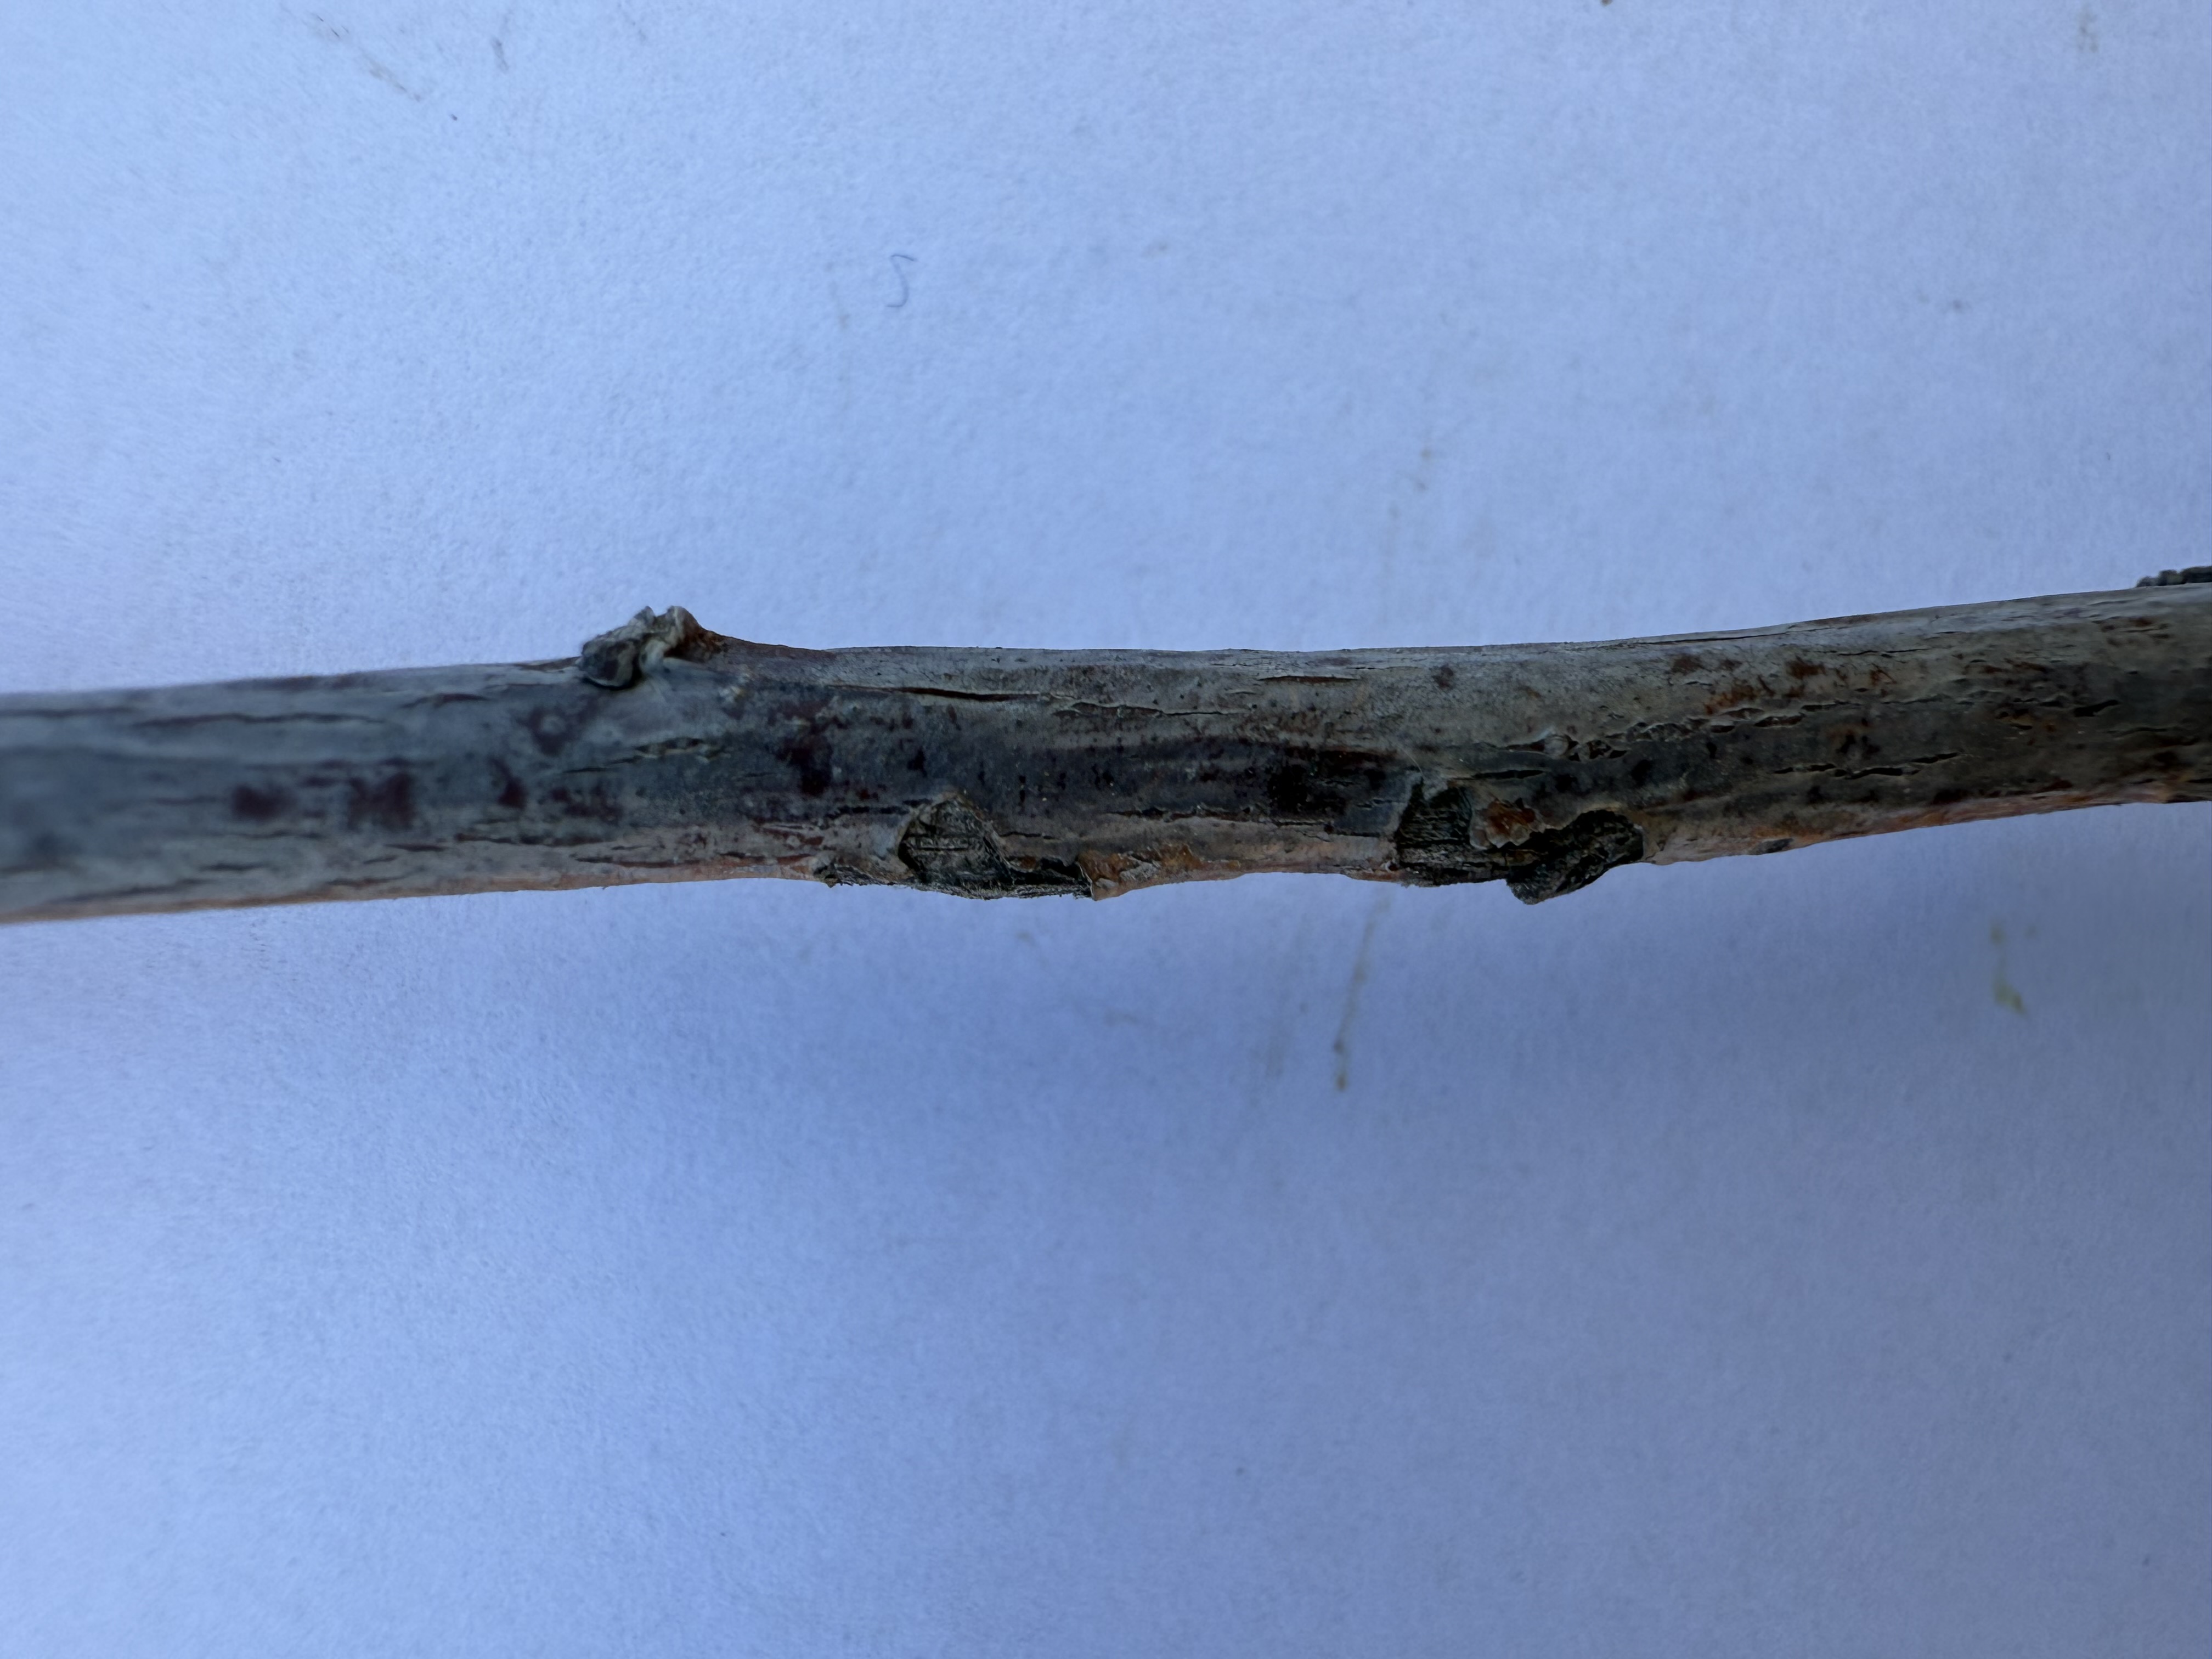
Variety: Angeleno Plum